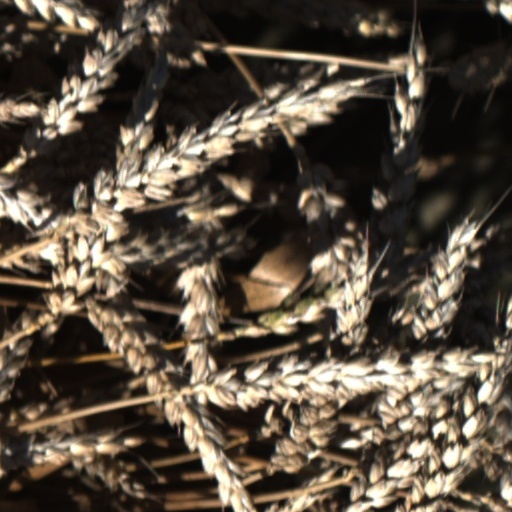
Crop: wheat